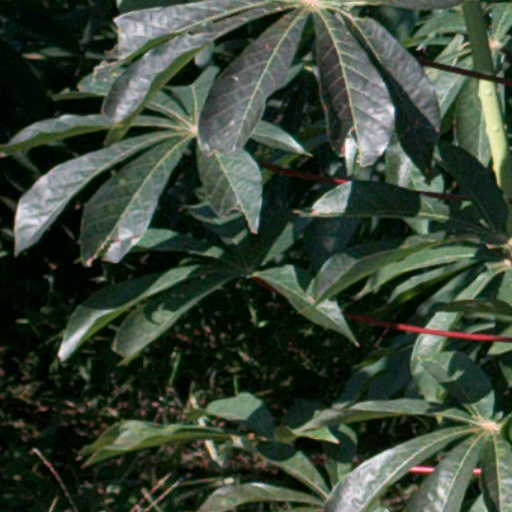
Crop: cassava